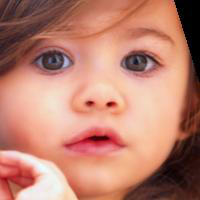
Age group: age 01-10